Tiberius

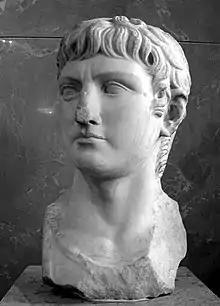
A bust of the adopted son of Tiberius, Germanicus, from the Louvre, Paris

The Roman legions in Pannonia and Germania had not been paid the bonuses promised to them by Augustus, and showed early signs of mutiny when it was clear that a response from Tiberius was not forthcoming.